The Therapist (film)

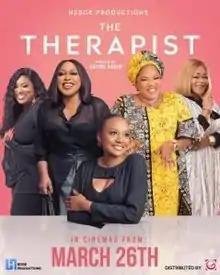

The Therapist is a 2021 Nigerian drama film directed by Kayode Kasum. The film stars Rita Dominic, Michelle Dede, Toyin Abraham in the lead roles. The film was released on 26 March 2021.